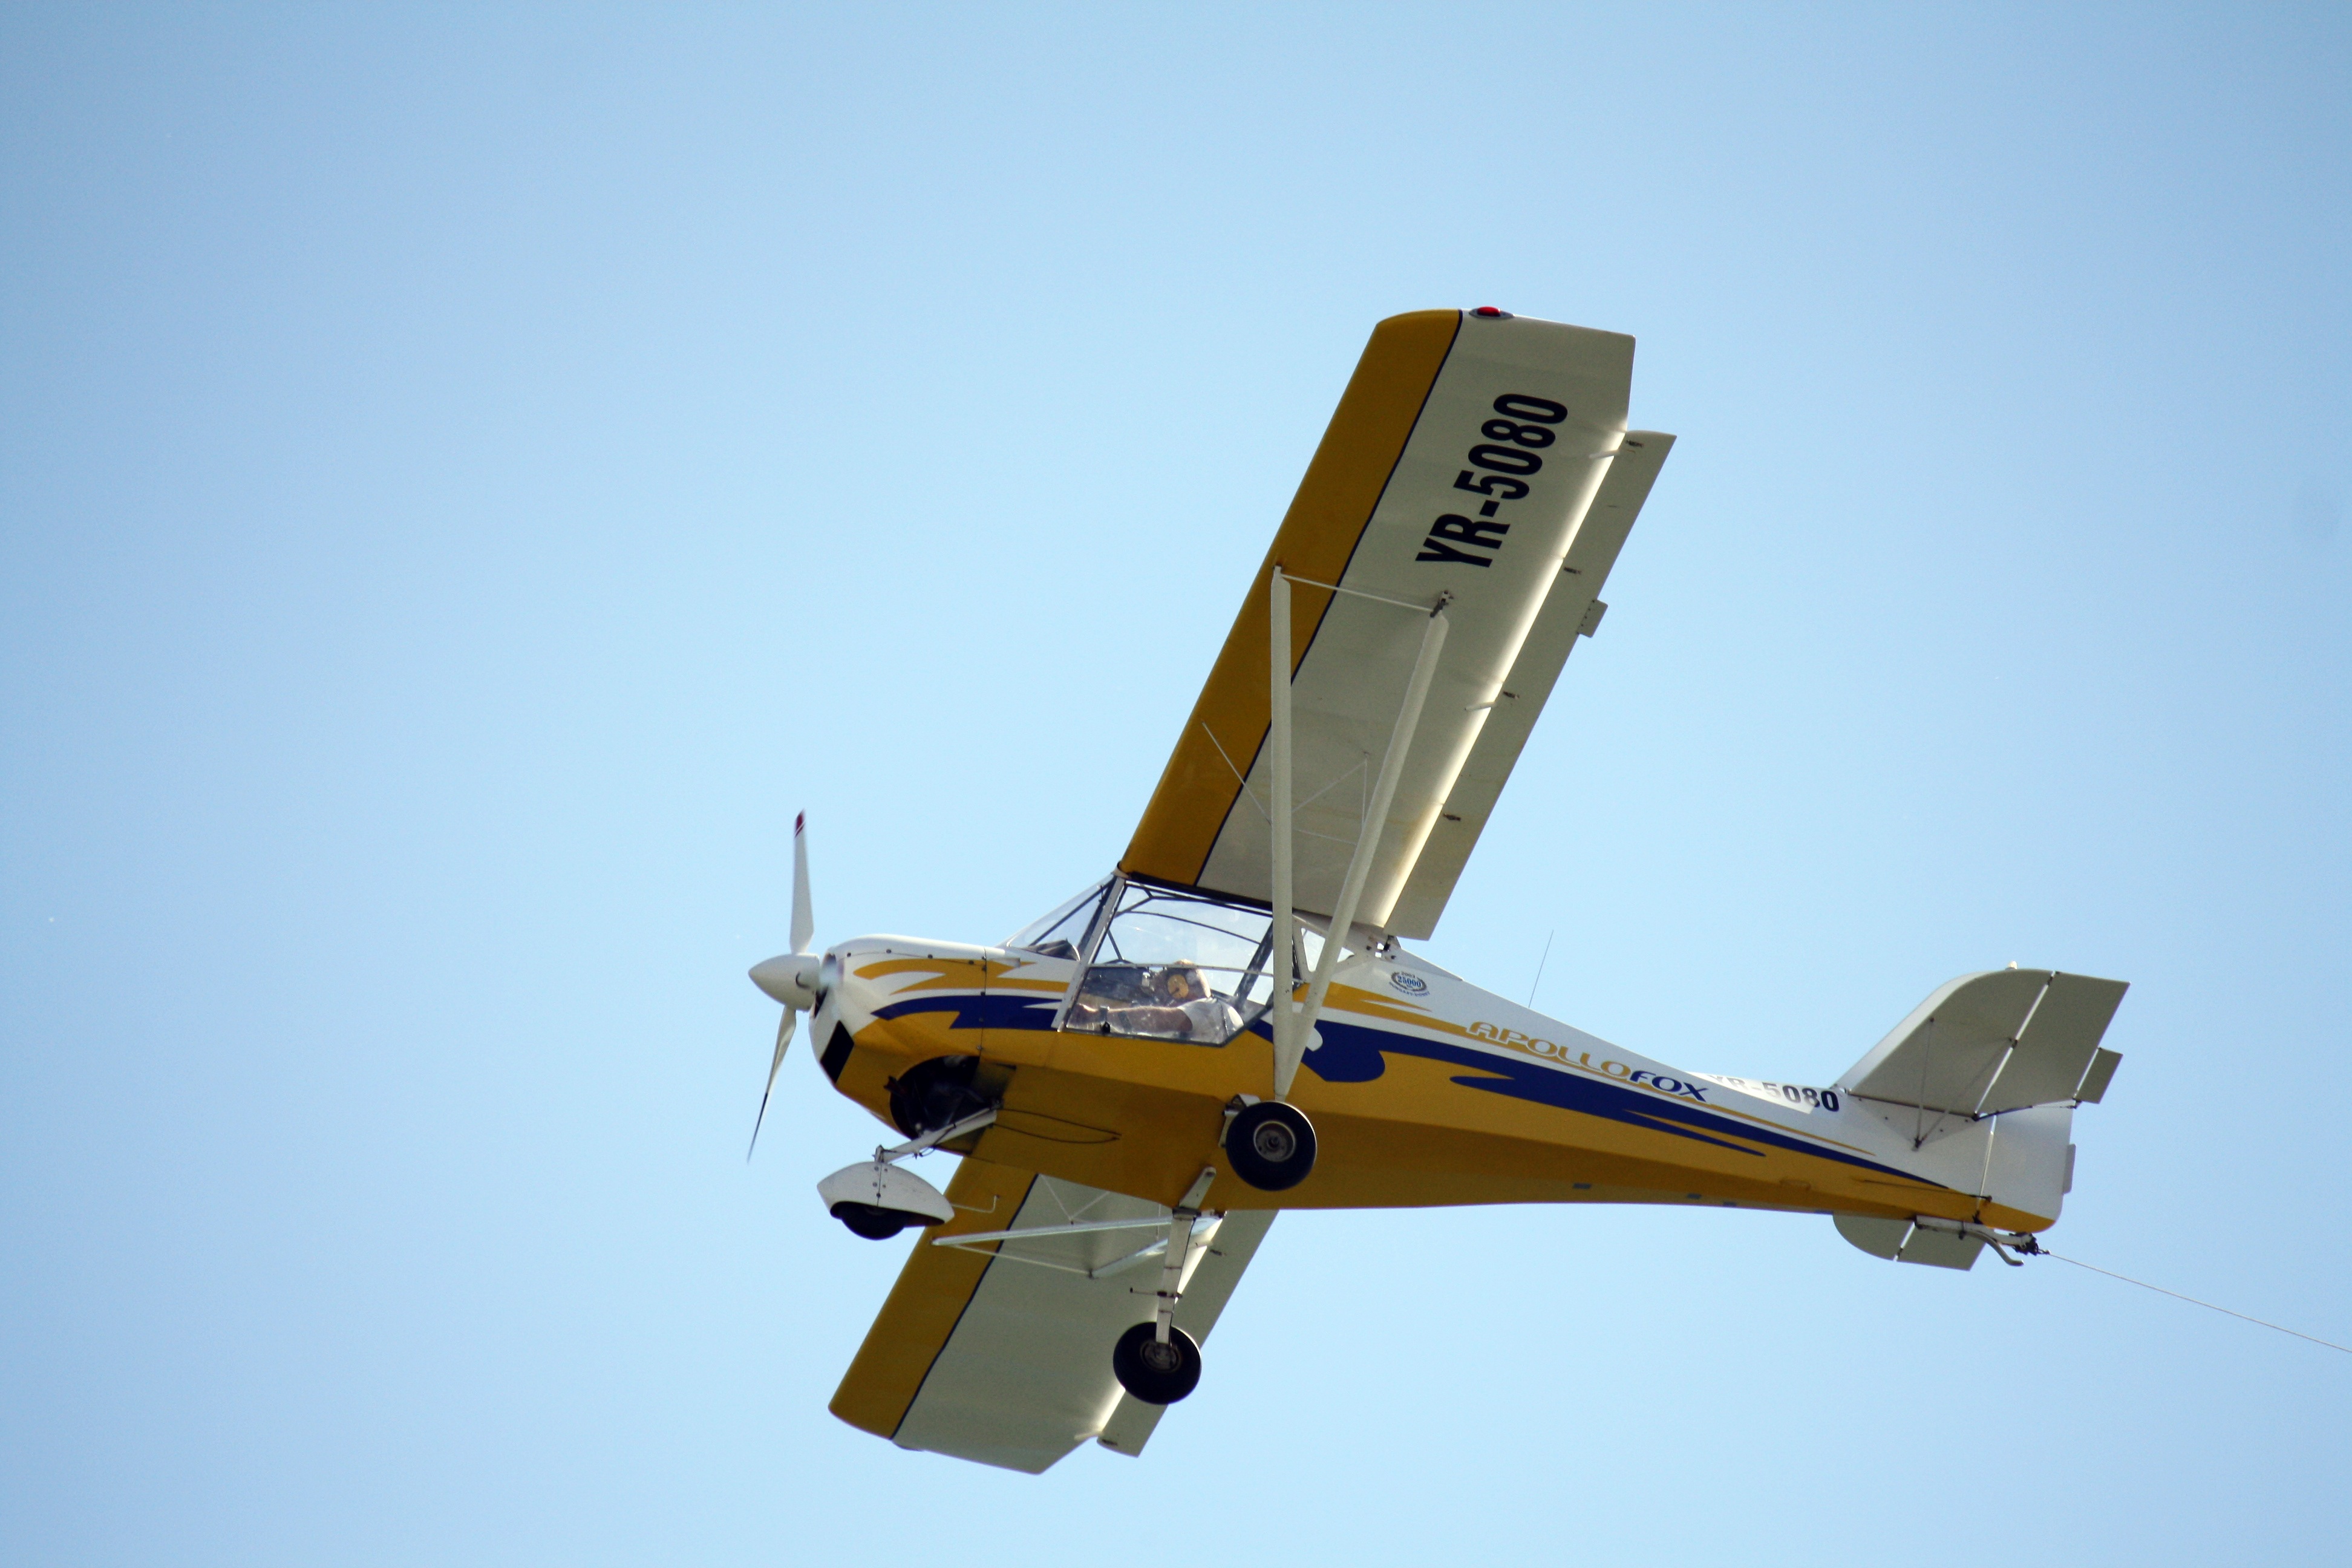
wing, airplane, plane, aircraft, vehicle, airline, aviation, flight, pilot, clear sky, propeller, light aircraft, aerobatics, fighter aircraft, model aircraft, monoplane, air travel, atmosphere of earth, aircraft engine, general aviation